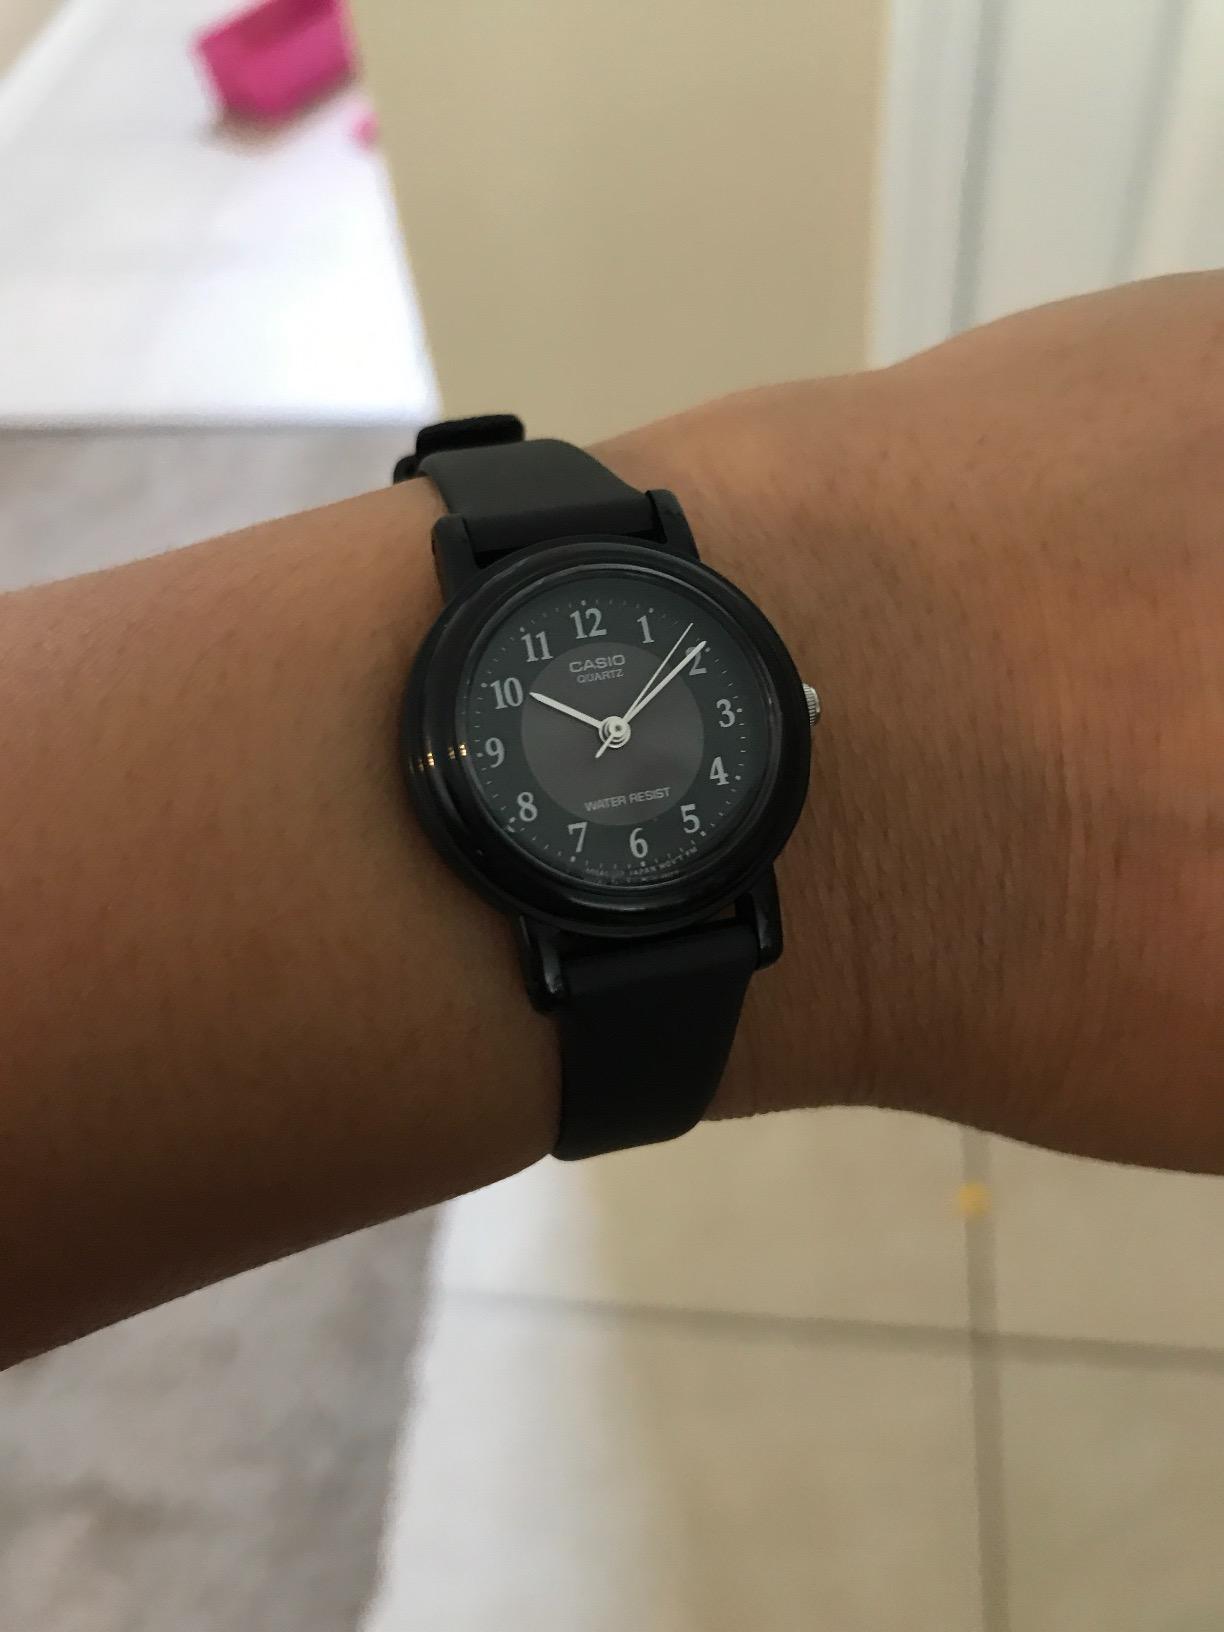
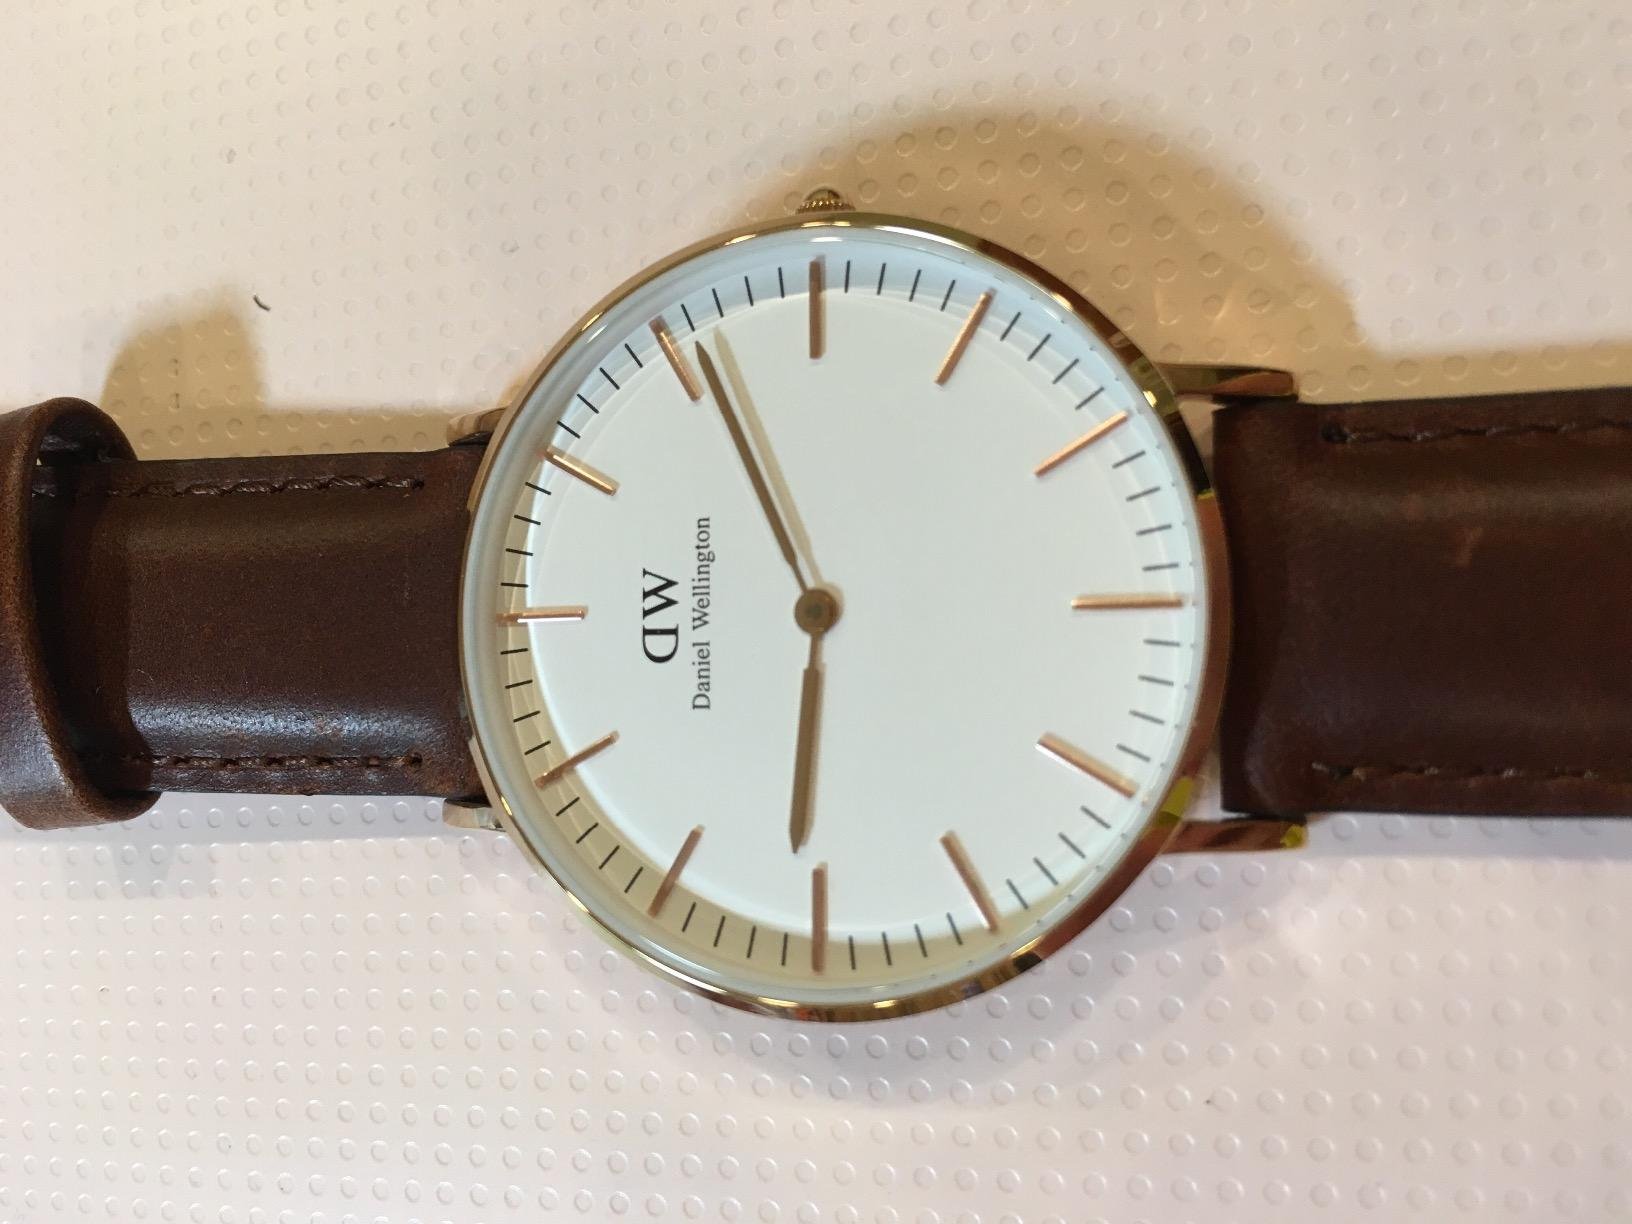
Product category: accessories_watch
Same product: no